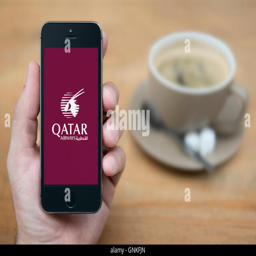
a man looks at computer which displays the logo , while sat with a cup of coffee